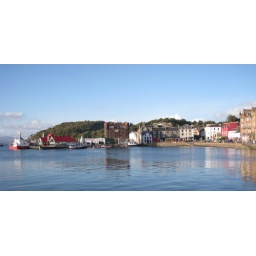
Oban's North Pier with a salmon boat and buldings along the small bay mirror themselves in the smooth waters.